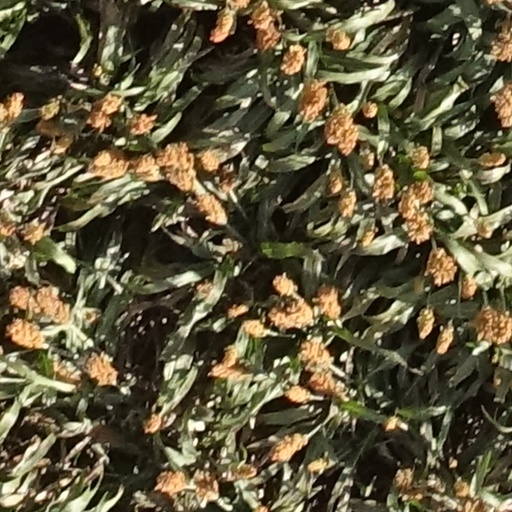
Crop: sorghum